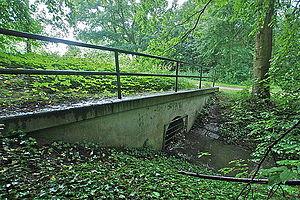
Hambourg (Marmstorf), Allemagne: La rivière Schulteichgraben
Les lombriducs sont des écoducs légers et spécialisés construits pour permettre la continuité du passage des vers de terre et d'autres invertébrés, afin que ces derniers puissent plus facilement circuler et échanger leurs gènes sur des parcelles fragmentées par des routes ou chemins imperméables et/ou damés. Ils jouent le rôle de petits corridors biologiques.
Un ponceau ou buse est un conduit rigide de gros calibre servant à l'écoulement d'un fluide. La buse est constituée d'un ou de plusieurs éléments en ciment, béton, céramique ou fonte.